Sky position (RA, Dec in degrees): 358.847, -0.1689
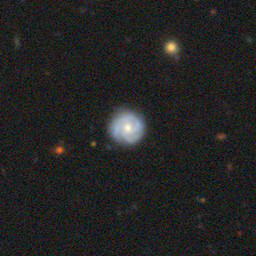
Galaxy morphology: Unbarred Tight Spiral Galaxies